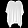
Label: T - shirt / top